Somerset, Tasmania

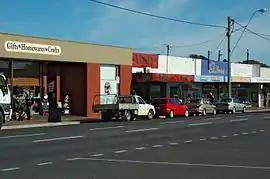
Shops in Somerset

Somerset is a small township to the west of Burnie, Tasmania, Australia, which shares its name with the County of Somerset, England, UK. Today the city of Burnie encompasses the entire Burnie-Somerset urban area; however, the town is part of the Waratah/Wynyard municipal area.